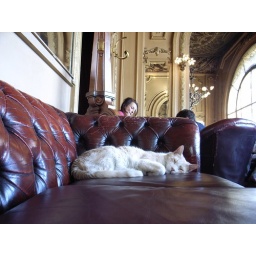
That dude was sitting here, I almost thought it has been brought by the person I met